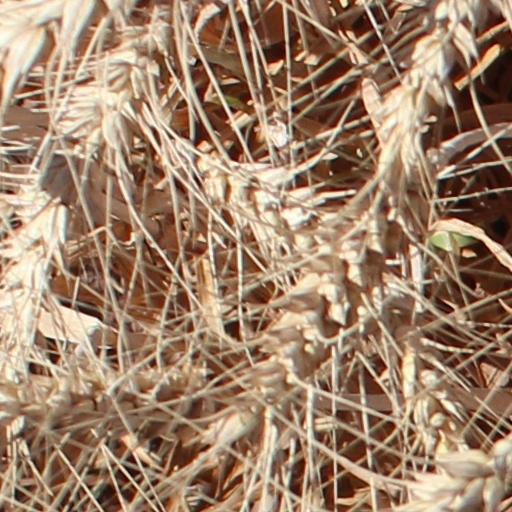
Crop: wheat